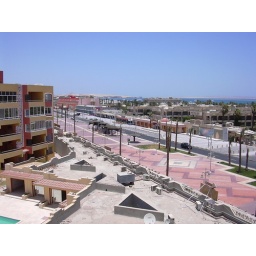
The view from the apartment in the 4th floor in the housing estate Alhambra on the street and the new pavement.